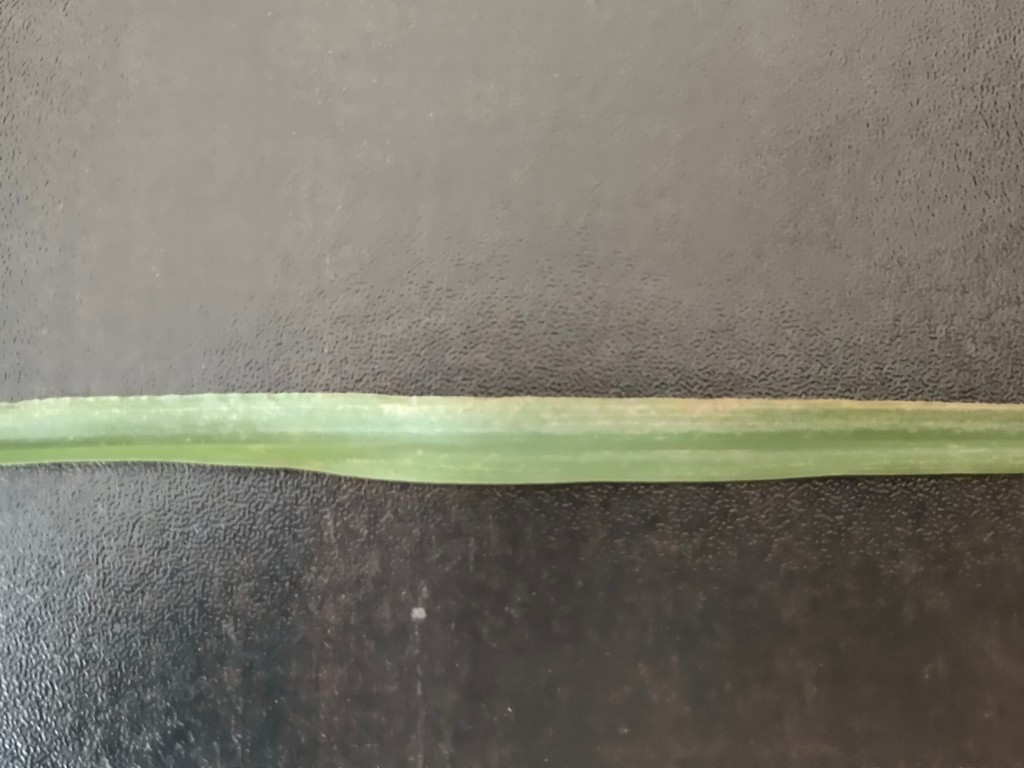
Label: Unhealthy